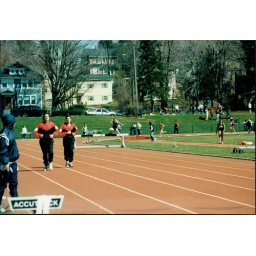
I totally destroyed the guy in second place after he took a bath in the previous water barrier.